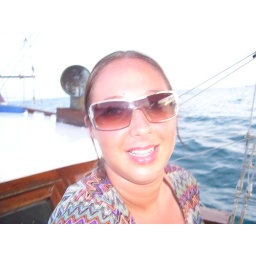
me chillng on the boat in the water